VDSL

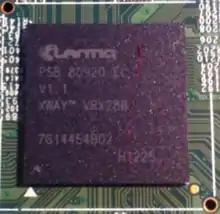
DSL SoC

A VDSL connection uses up to seven frequency bands, so one can allocate the data rate between upstream and downstream differently depending on the service offering and spectrum regulations. The first-generation VDSL standard specified both quadrature amplitude modulation (QAM) and discrete multi-tone modulation (DMT). In 2006, ITU-T standardized VDSL in recommendation G.993.2 which specified only DMT modulation for VDSL2.